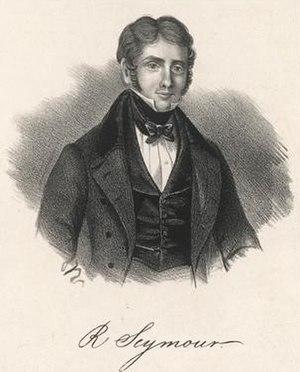
Robert Seymour est un dessinateur humoristique et illustrateur anglais, très connu pour ses caricatures et ses illustrations des œuvres de Charles Dickens.
Les Papiers posthumes du Pickwick Club, également connu sous le titre Les Aventures de Monsieur Pickwick, est le premier roman de Charles Dickens à être publié sous forme de feuilleton, de 1836 à 1837.